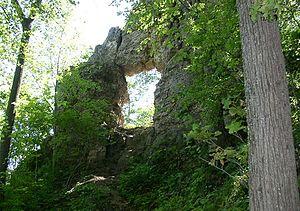
Le Parc d'État de Frontenac est une réserve naturelle située dans l'État du Minnesota, aux États-Unis, sur le Mississippi. Le parc est l'un des meilleurs endroits pour observer la migration des oiseaux au printemps et en automne : en effet plus de 260 espèces d'oiseaux ont été recensées. Les biotopes du lac Pépin abrite des faucons, des pygargues, des dindons sauvages et diverses espèces de fauvettes. Parmi les mammifères, les cerfs, les ratons laveurs, les opossums, les renards roux, les coyotes, les marmottes d'Amérique, les castors et les écureuils peuplent le parc.